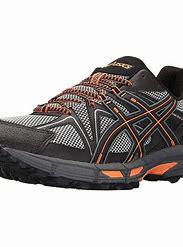
Brand: Asics
Model: Gel Kahana 8